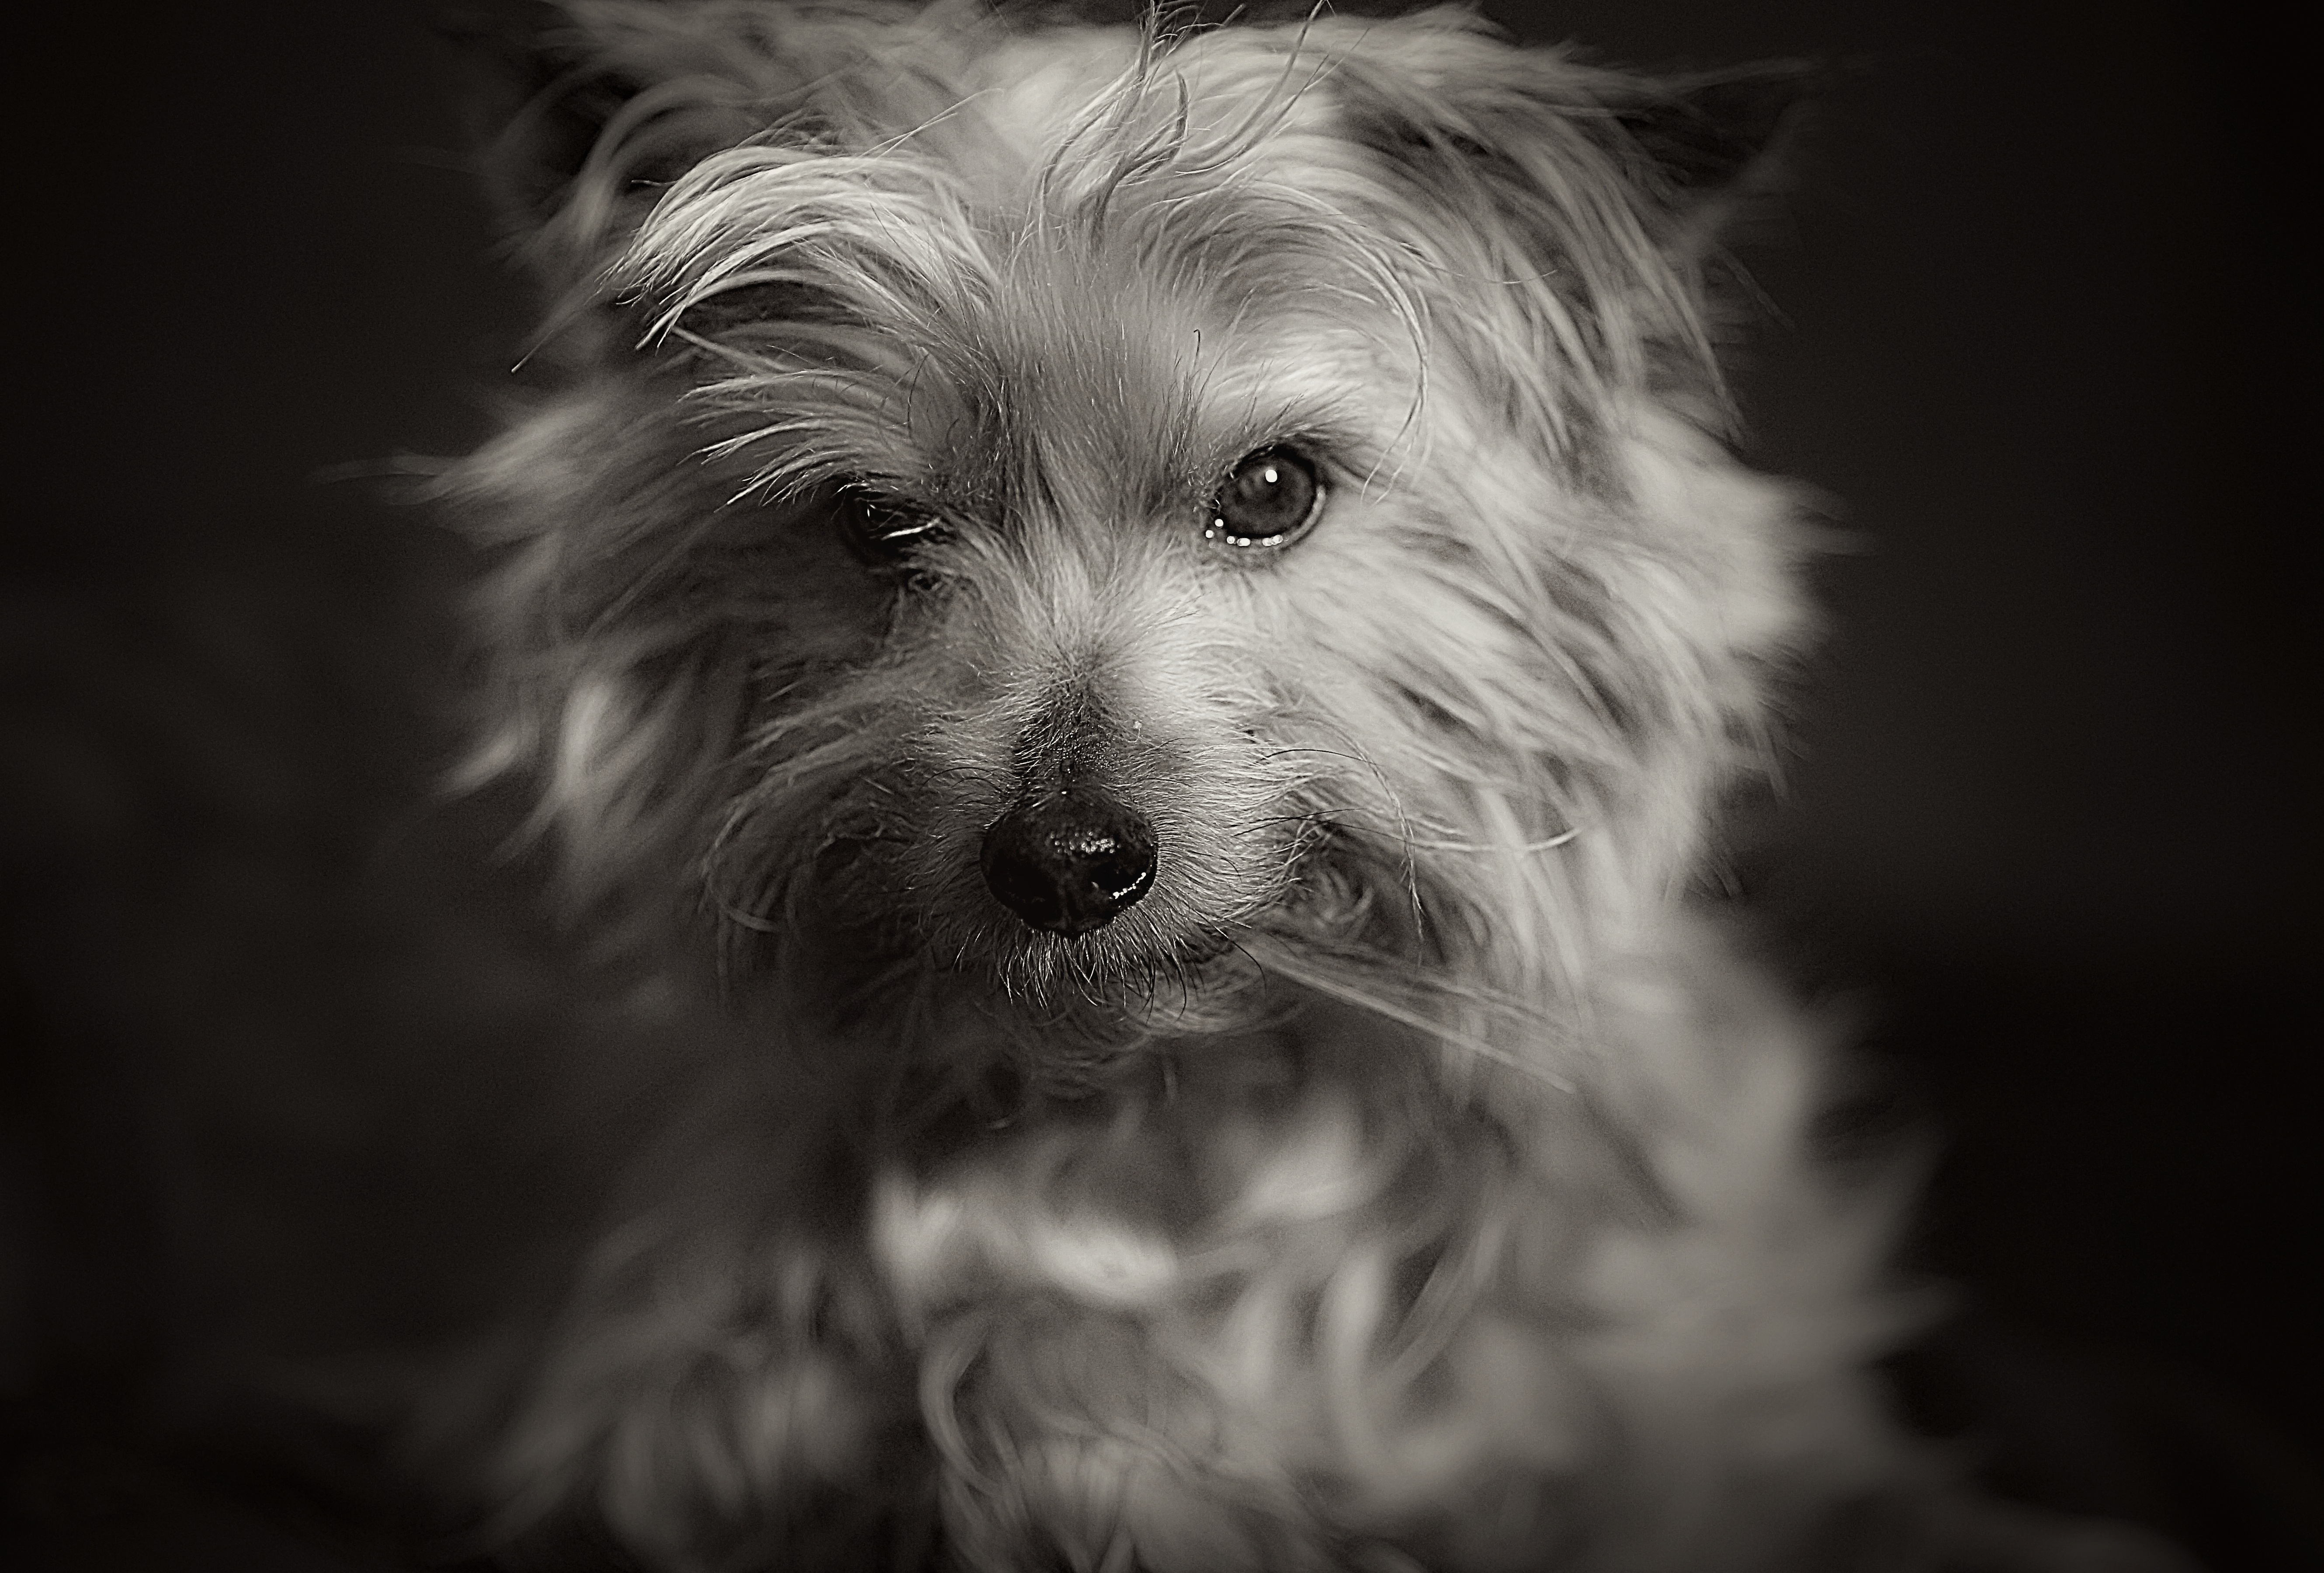
black and white, white, puppy, dog, animal, cute, portrait, mammal, black, monochrome, domestic animal, close up, whiskers, snout, animals, head, vertebrate, dog breed, terrier, dog portrait, cairn terrier, monochrome photography, havanese, dog like mammal, carnivoran, west highland white terrier, schnoodle, dog crossbreeds, morkie